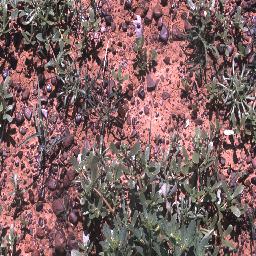
Label: negative